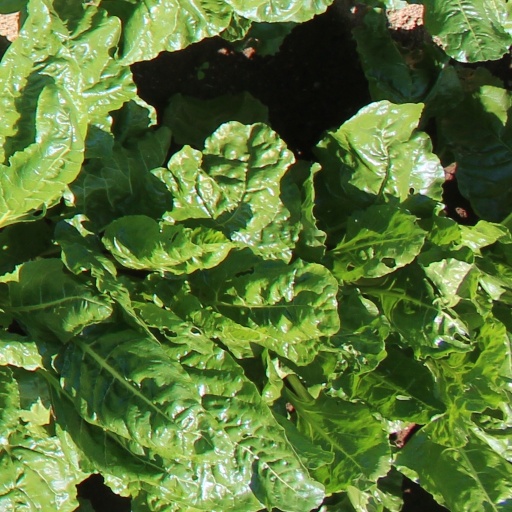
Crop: sugar beet